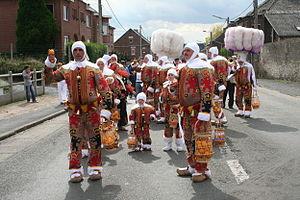
Havré (Belgique), chaussée du Roeulx - Les Gilles.
En héraldique, le lion et le léopard désignent le même animal, mais avec une position de tête différente.
Le Gille est le personnage le plus célèbre du carnaval de Binche, en Belgique. Le jour du Mardi gras, un millier de Gilles parcourent les rues de la ville au son des tambours et des groupes de cuivres, composés de trompettes, bugles, trombones, tubas et soubassophones, ainsi que de clarinettes ou pipeaux.
Tintin et les Picaros est le vingt-troisième album de la série de bande dessinée Les Aventures de Tintin, créée par le dessinateur belge Hergé. Paru en 1976 après avoir été pré-publié dans Le Journal de Tintin, cet album est le dernier album achevé de la série.